Disco

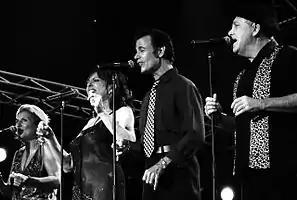
The a cappella jazz group the Manhattan Transfer had a disco hit with the 1979 "Twilight Zone/Twilight Tone" theme.

The Bee Gees used Barry Gibb's falsetto to garner hits such as "You Should Be Dancing", "Stayin' Alive", "Night Fever", "More Than A Woman", "Love You Inside Out", and "Tragedy". Andy Gibb, a younger brother to the Bee Gees, followed with similarly styled solo singles such as "I Just Want to Be Your Everything", "(Love Is) Thicker Than Water", and "Shadow Dancing".